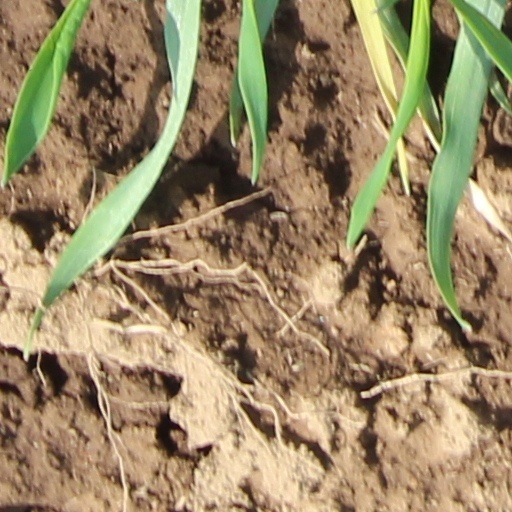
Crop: wheat